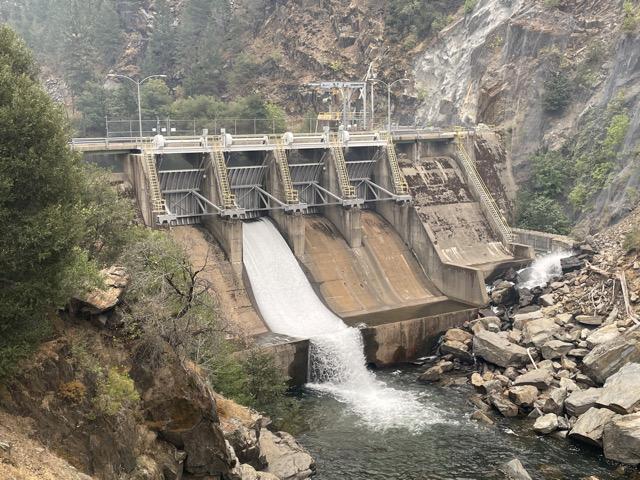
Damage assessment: no_damage